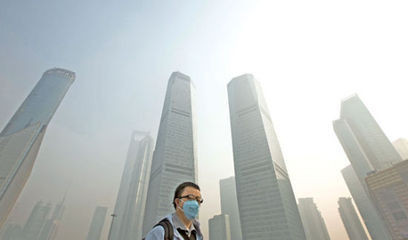
Weather: foggy or hazy